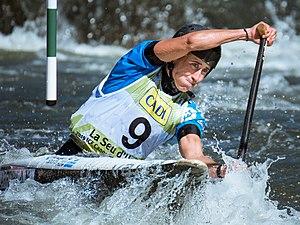
Núria Vilarrubla durant le championnat du monde 2019 de canoë de slalom à La Seu d'Urgell, Espagne.
Núria Vilarrubla Garcia, née le 9 mars 1992 à La Seu d'Urgell, est une céiste espagnole pratiquant le slalom.